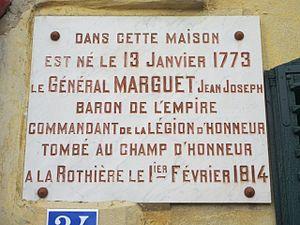
Jean Joseph Étienne, baron Marguet, né le 13 janvier 1773 à Arçon et mort le 1ᵉʳ février 1814 à la bataille de La Rothière, est un général français du Premier Empire.